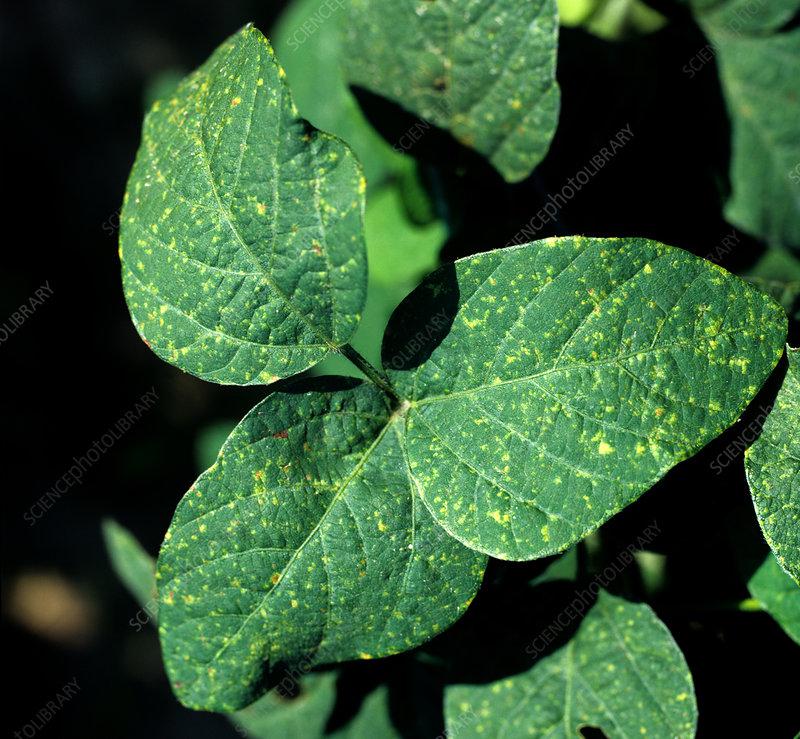
Plant: Soybean
Disease: soybean downy mildew